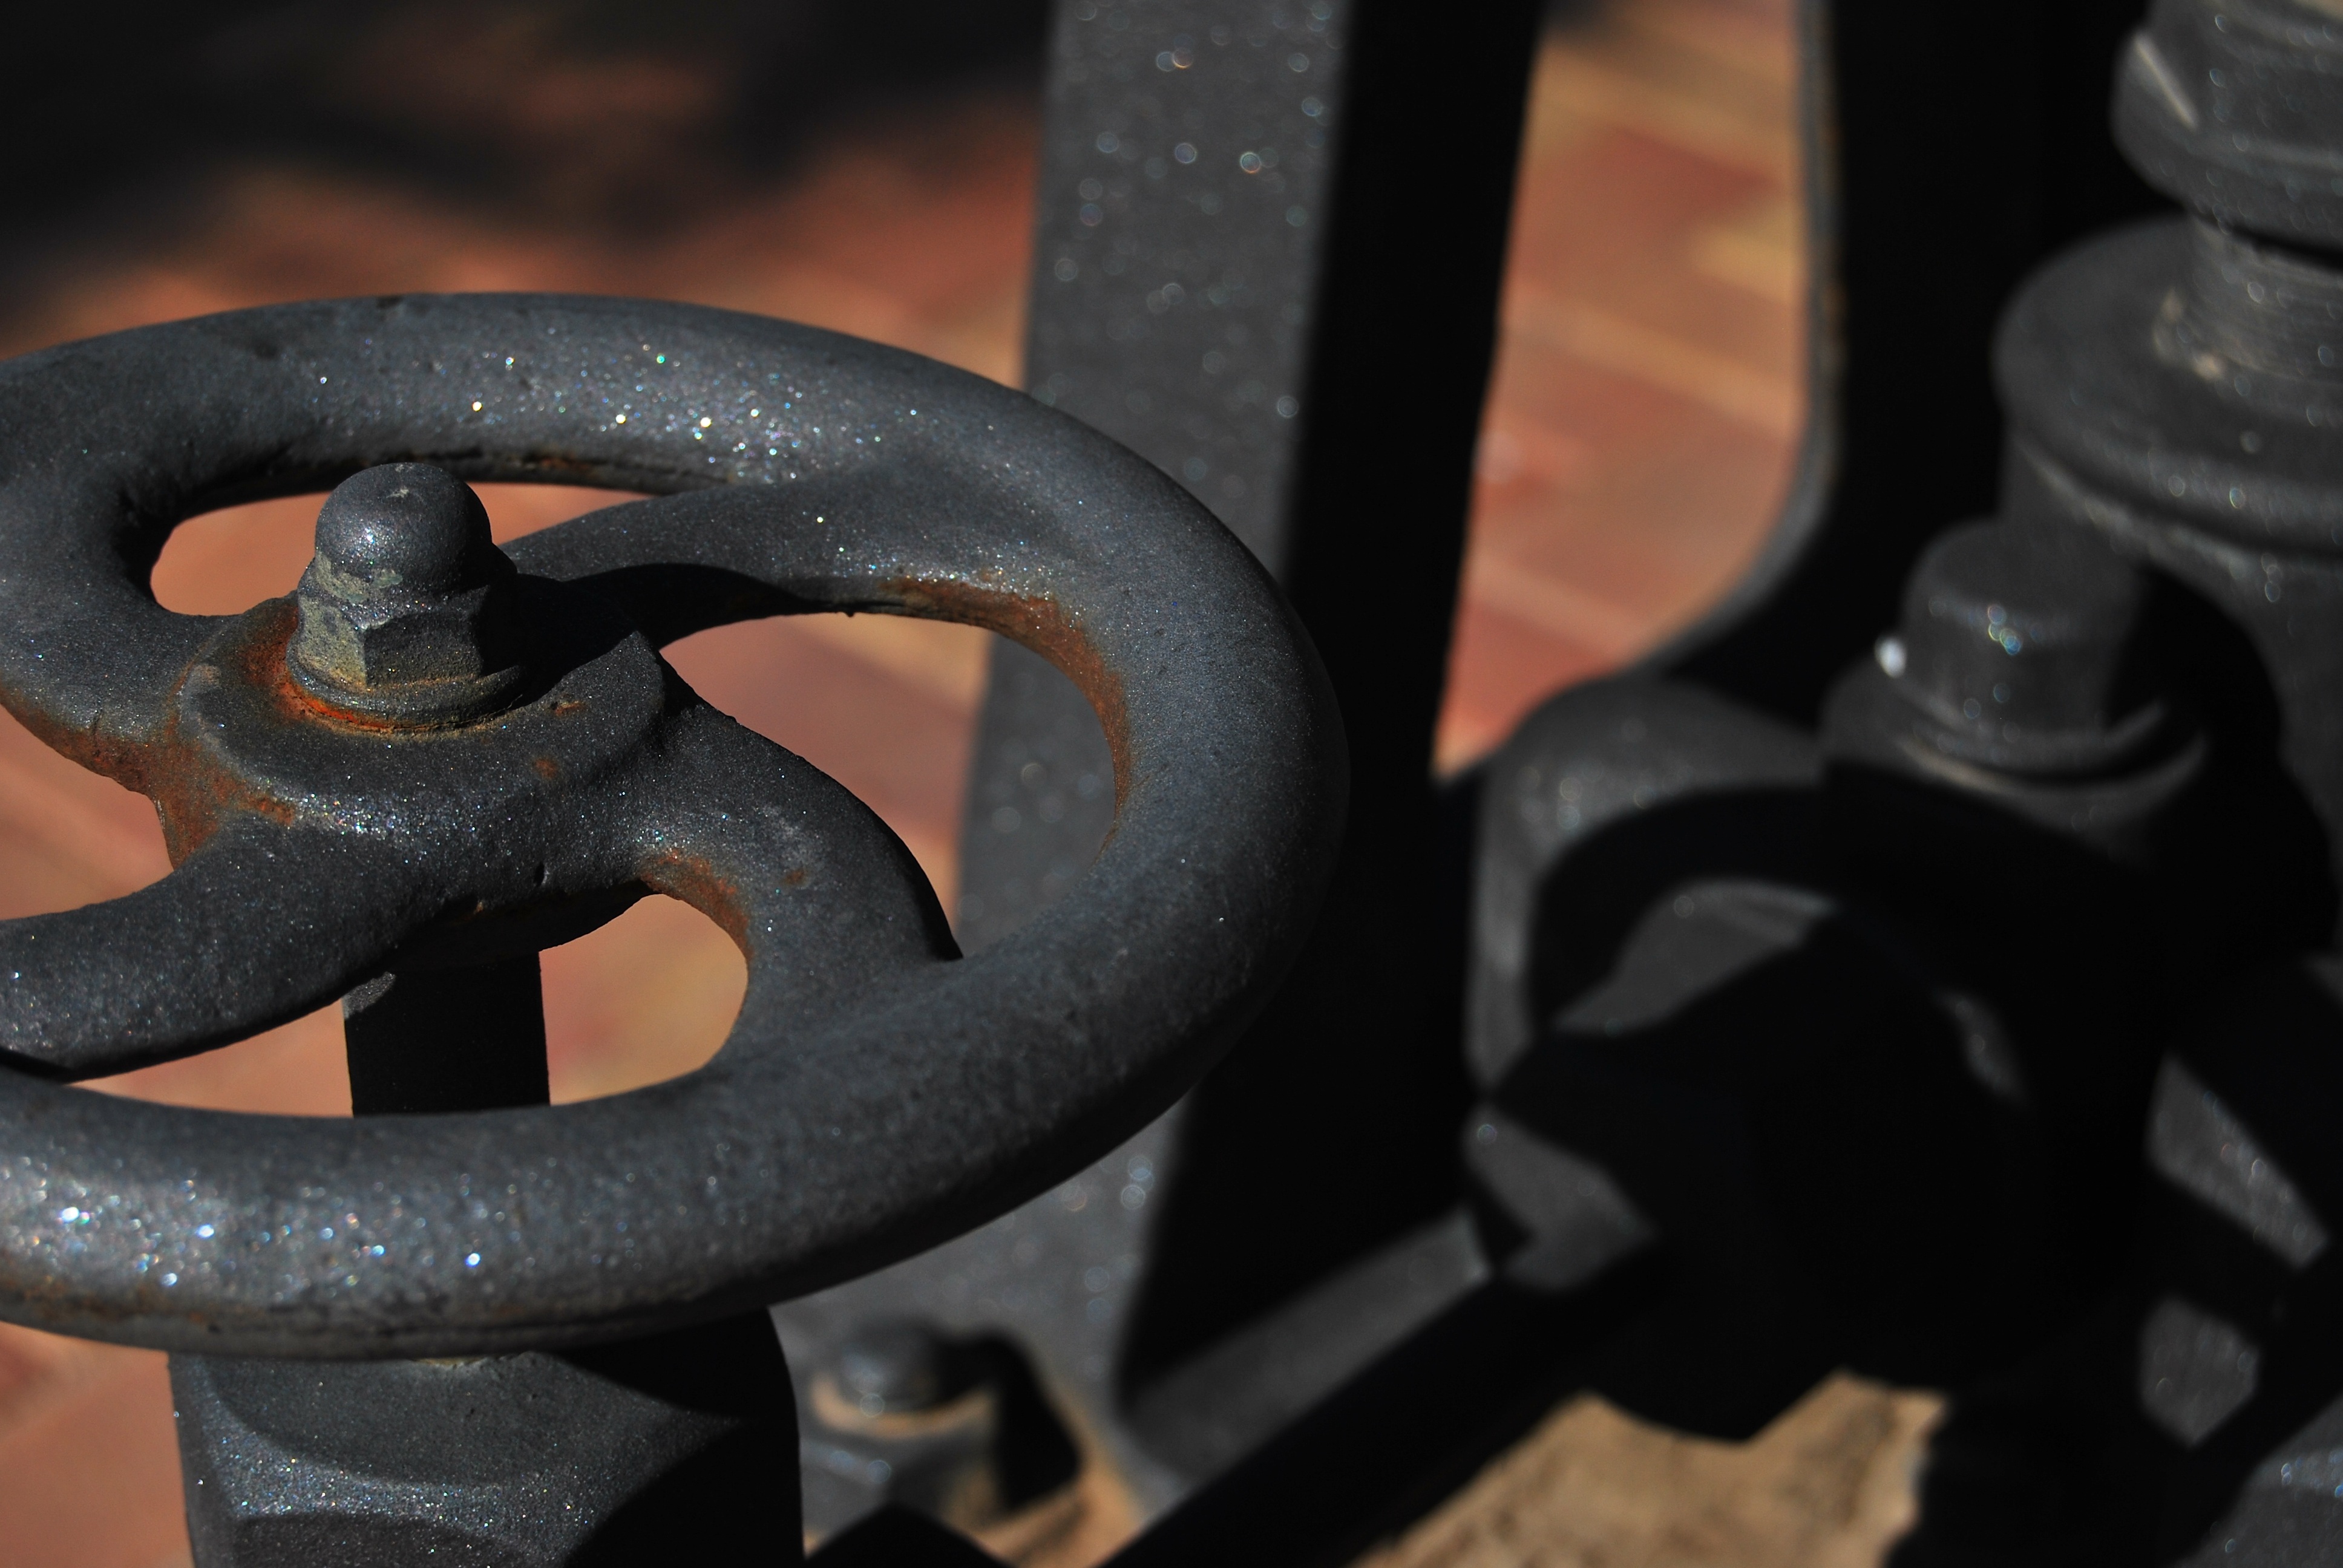
work, technology, vintage, wheel, retro, old, bicycle, vehicle, metal, machine, steering wheel, black, tire, engineering, iron, metallic, automotive tire, industrial equipment